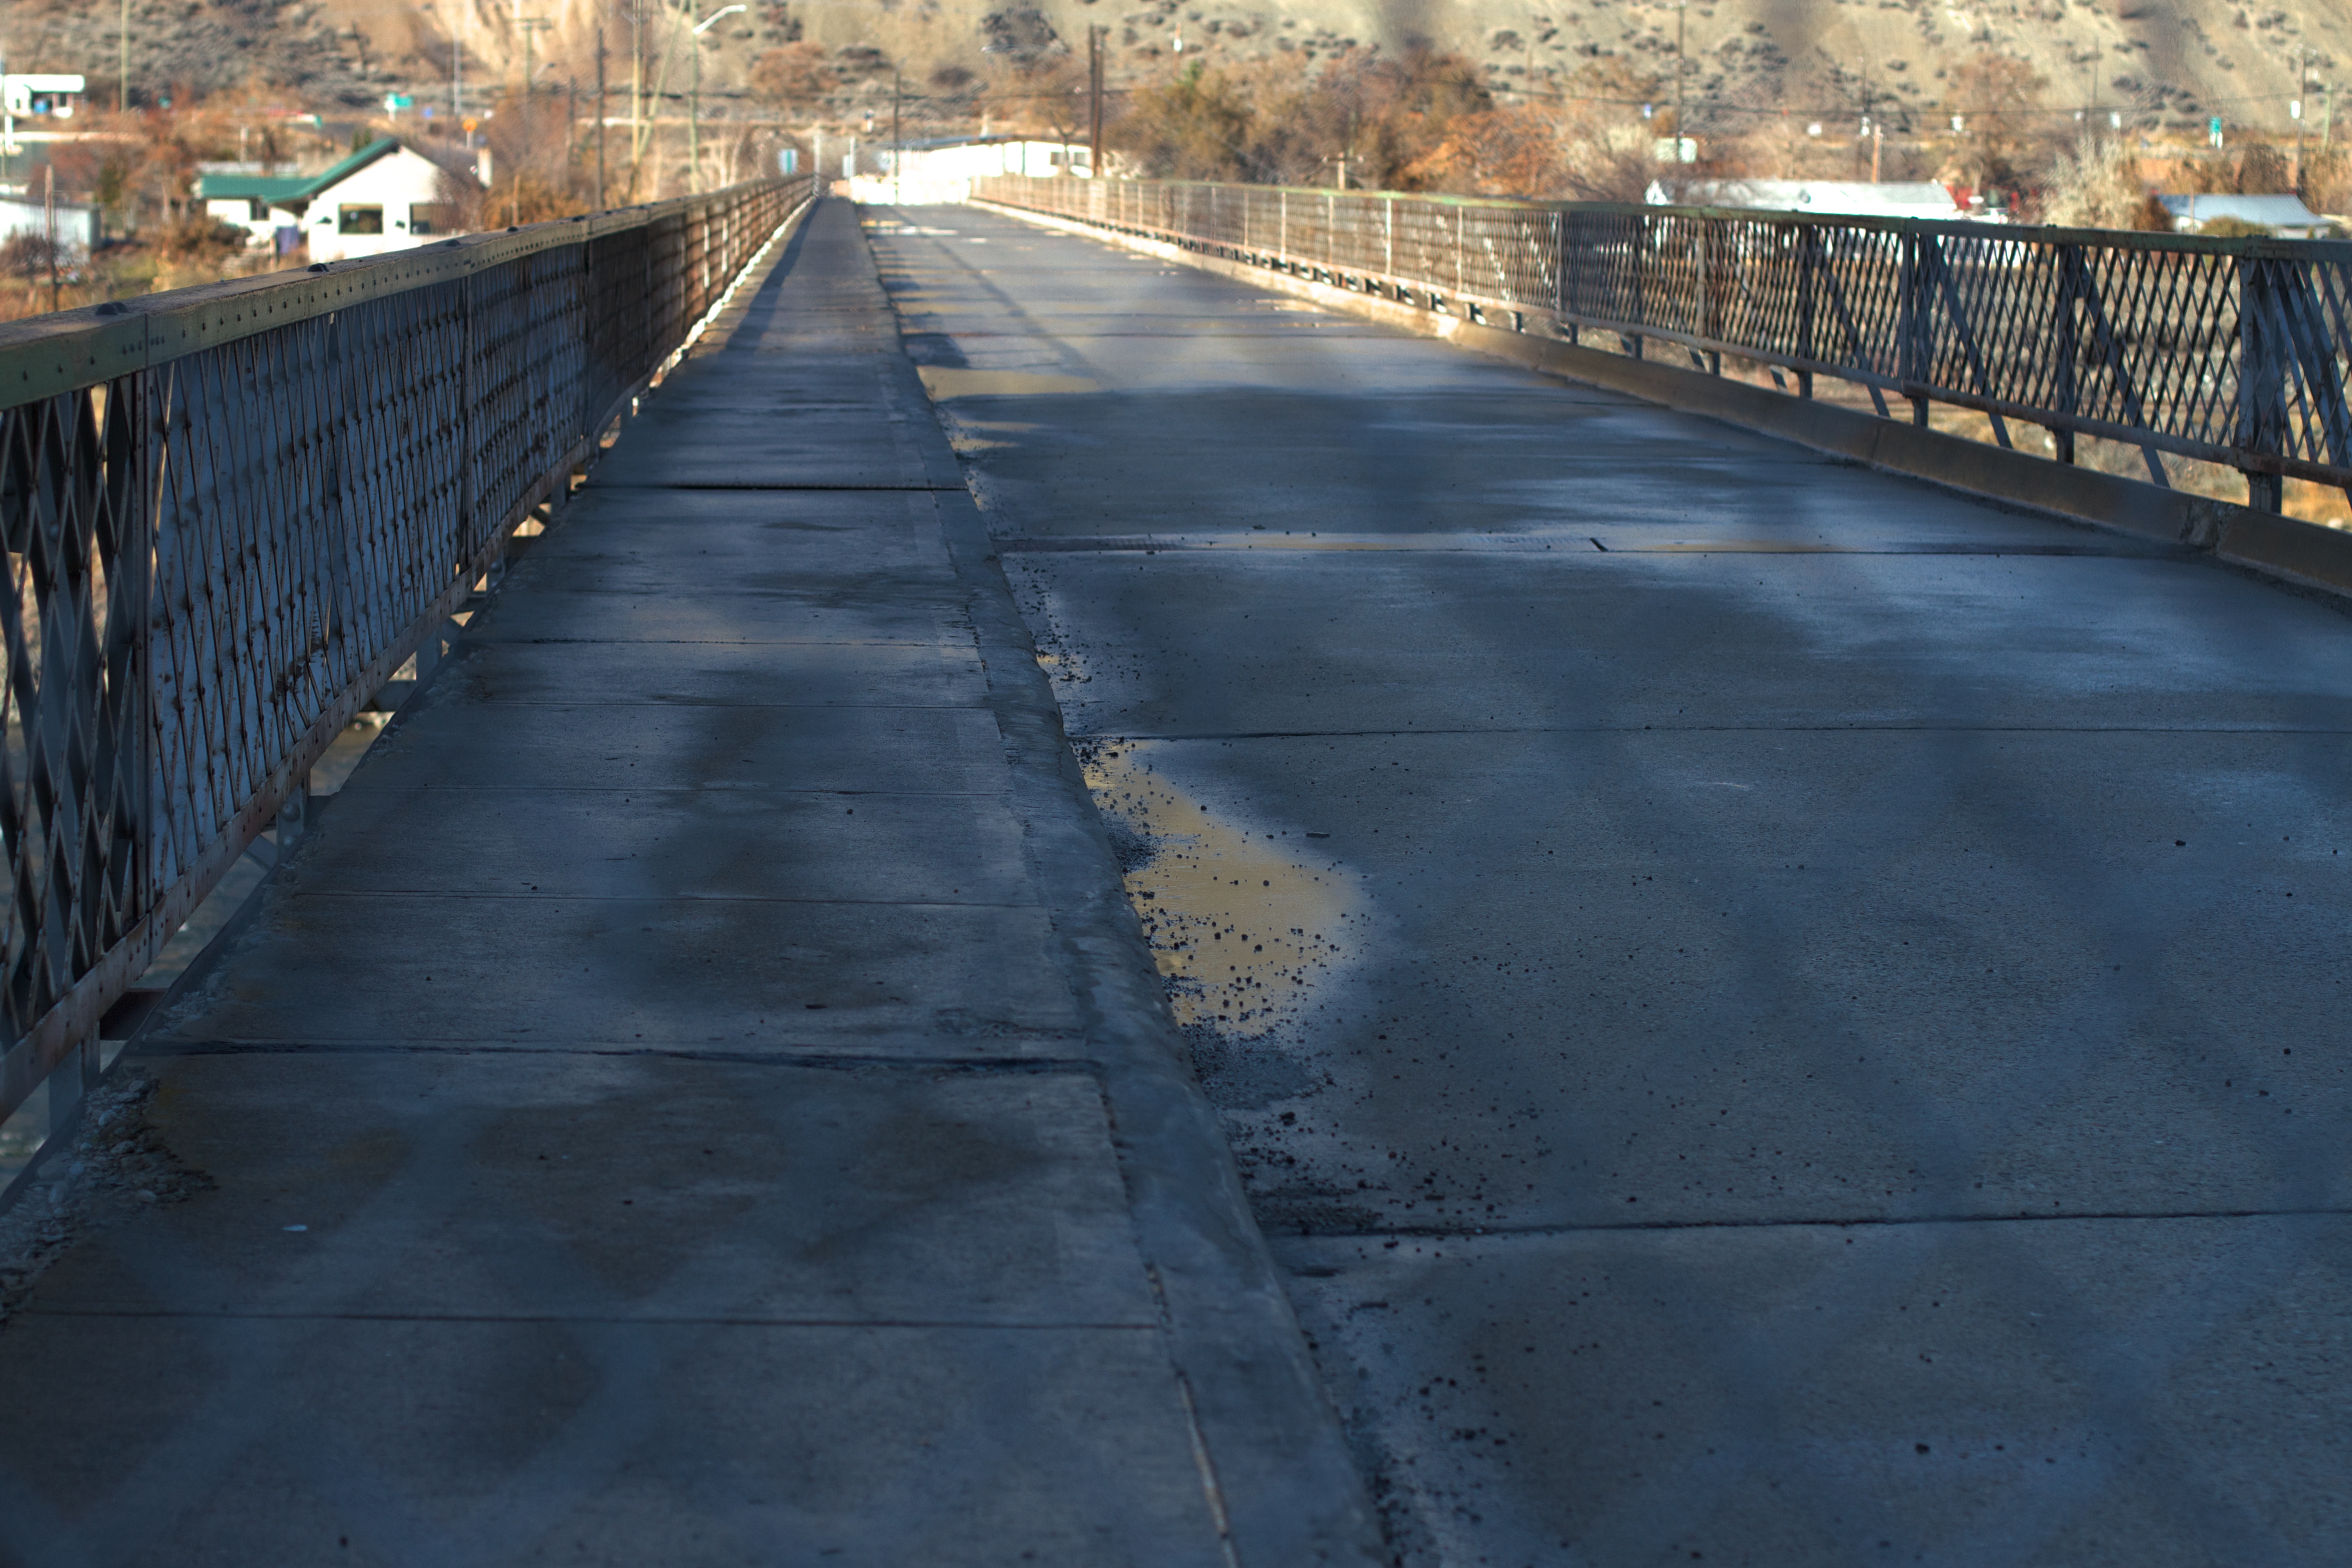
track, road, floor, roof, wall, asphalt, walkway, lane, infrastructure, flooring, road surface, outdoor structure